Anna Romantowska

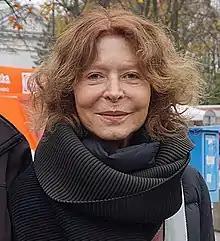
Romantowska in 2017

She is married to the Polish actor and director Krzysztof Kolberger with whom she has a daughter, the Polish actress Julia Kolberger.